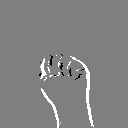
ASL letter: m